James Oglethorpe

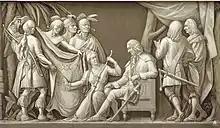
Oglethorpe and the Indians, frieze in the United States Capitol Rotunda. Photo courtesy of the Architect of the Capitol

Oglethorpe and the trustees formulated a contractual, multi-tiered plan for the settlement of Georgia (see the Oglethorpe Plan). The plan envisioned a system of "agrarian equality", designed to support and perpetuate an economy based on family farming, and prevent social disintegration associated with unregulated urbanisation. Land ownership was limited to , a grant that included a town lot, a garden plot near town, and a farm. Self-supporting colonists were able to obtain larger grants, but such grants were structured in increments tied to the number of indentured servants supported by the grantee. Servants would receive a land grant of their own upon completing their term of service. No-one was permitted to acquire additional land through purchase or inheritance.